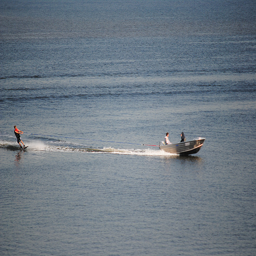
A person is water skiing behind a boat.
A small boat pulling a person on jet skis across water.
There are people on the boat and one riding the waves.
A man is skiing on the lake being pulled by friends.
A water skier towed behind a boat on the water.